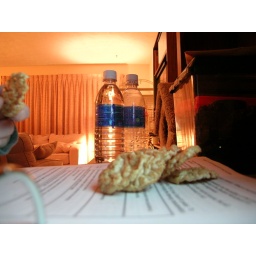
I liked my hand in the other one, but I loved the light reflecting the the water bottle in both of them so.. yeah.